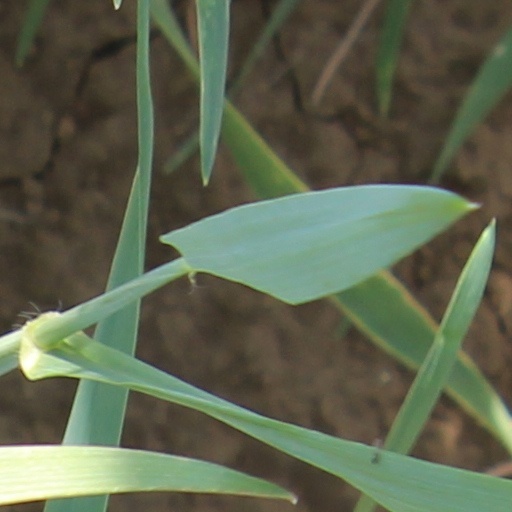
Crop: wheat